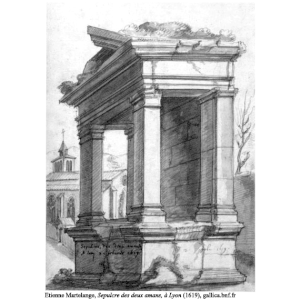
Représentations de l'ancienne tombeau Romaine des Deux-Amants à Lyon (démolie en 1707).
Le quai Chauveau est une voie dans le 9ᵉ arrondissement de Lyon, en rive droite
Le clos des Deux-Amants est le nom porté jadis par un terrain situé dans le 9ᵉ arrondissement de Lyon, en bord de Saône au pied de la colline de Fourvière. Il est délimité par le quartier de Vaise au nord, la montée de l’Observance au sud et à l’ouest, et le quai Chauveau à l’est. En ces lieux, se sont succédé plusieurs établissements, d’abord à vocation religieuse avec deux institutions franciscaines, puis scientifique avec une école vétérinaire, puis enfin artistique avec un Conservatoire national supérieur de musique et de danse de Lyon. Le clos tire ce nom d'un tombeau d'époque romaine, dit des Deux-Amants, édifié à cet endroit et qui fut démoli en 1707 car il gênait la circulation.